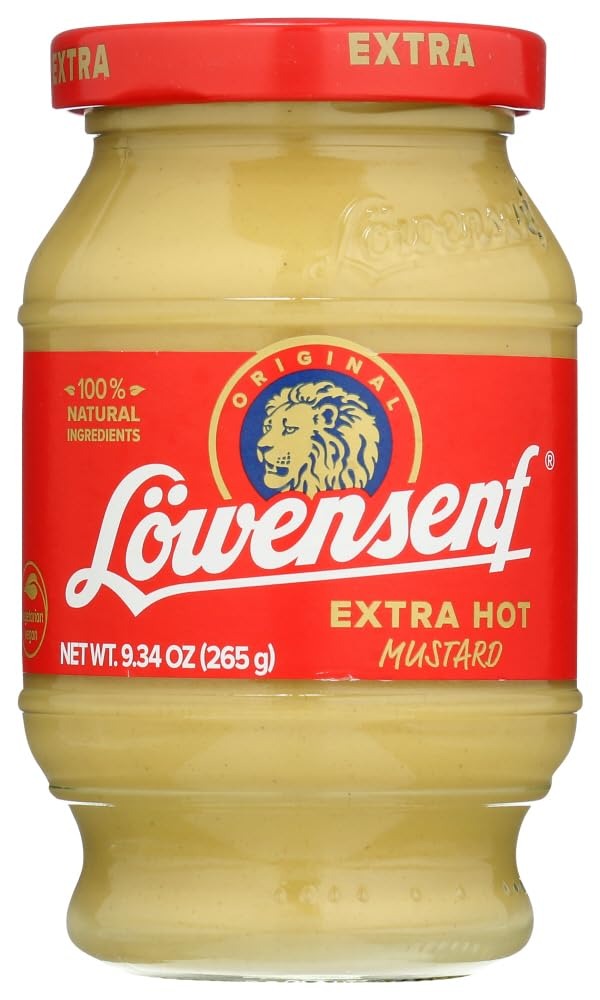
Item Name: MUSTARD GERMAN EXTRA HOT
Bullet Point: Pair it with knackwurst, kielbasa or any lightly smoked meats
Value: 9.3
Unit: Ounce

Price: 12.04